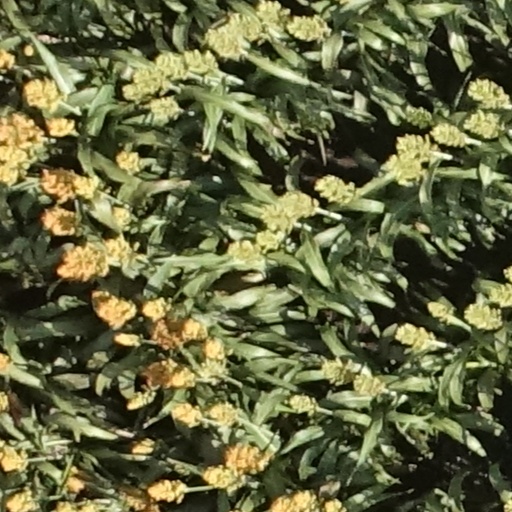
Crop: sorghum